Albatros J.I

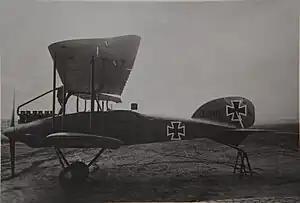

The Albatros J.I was an armored ground attack airplane designed and produced by the German aircraft manufacturer Albatros Flugzeugwerke. It saw active combat during the final months of the First World War.